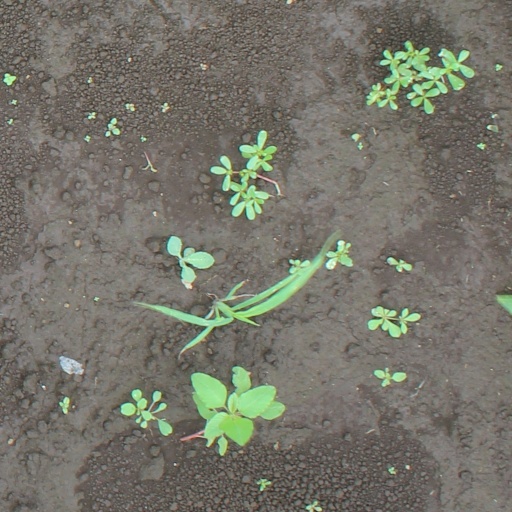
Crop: soybean